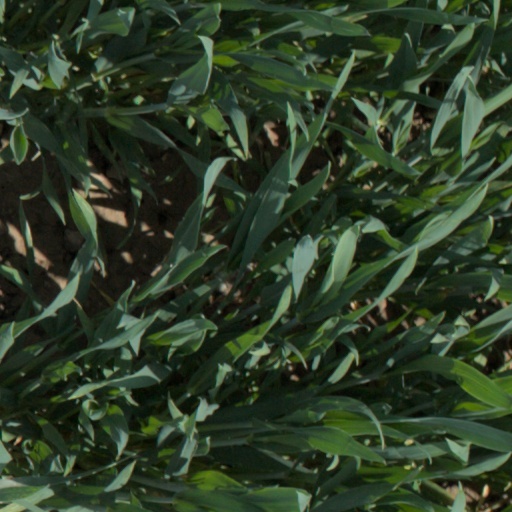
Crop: wheat